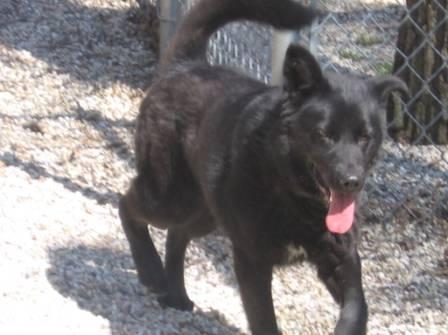
dog